Italian literature

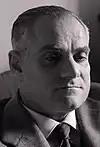
Alberto Moravia, one of the leading figures of Italian Neorealism in literature

Giovanni Battista Niccolini was a classicist; in imitating Aeschylus, as well as in writing the "Discorsi sulla tragedia greca", and the "Sublime Michelangelo", Niccolini displayed his devotion to ancient literature. In his tragedies, he set himself free from the excessive rigidity of Alfieri, and partly approached the English and German tragic authors. He nearly always chose political subjects. Such are "Nabucco", "Antonio Foscarini", "Giovanni da Procida", "Lodovico il Moro" and others. He assailed papal Rome in "Arnaldo da Brescia". Niccolini's tragedies show a rich lyric vein rather than dramatic genius. He has the merit of having vindicated liberal ideas, and of having opened a new path to Italian tragedy.